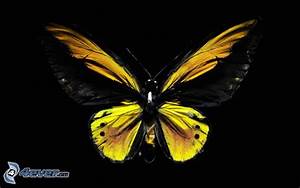
Label: farfalla